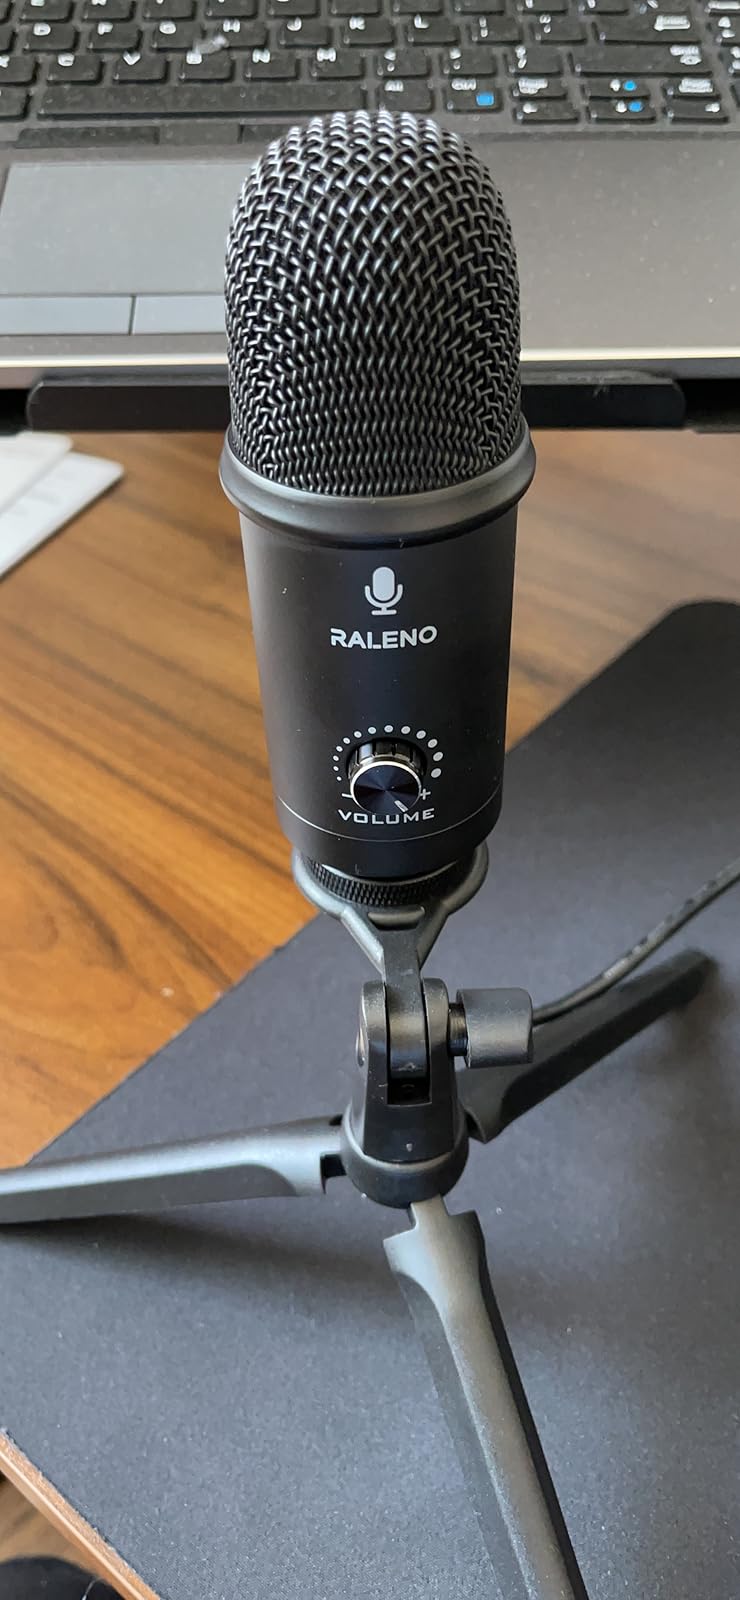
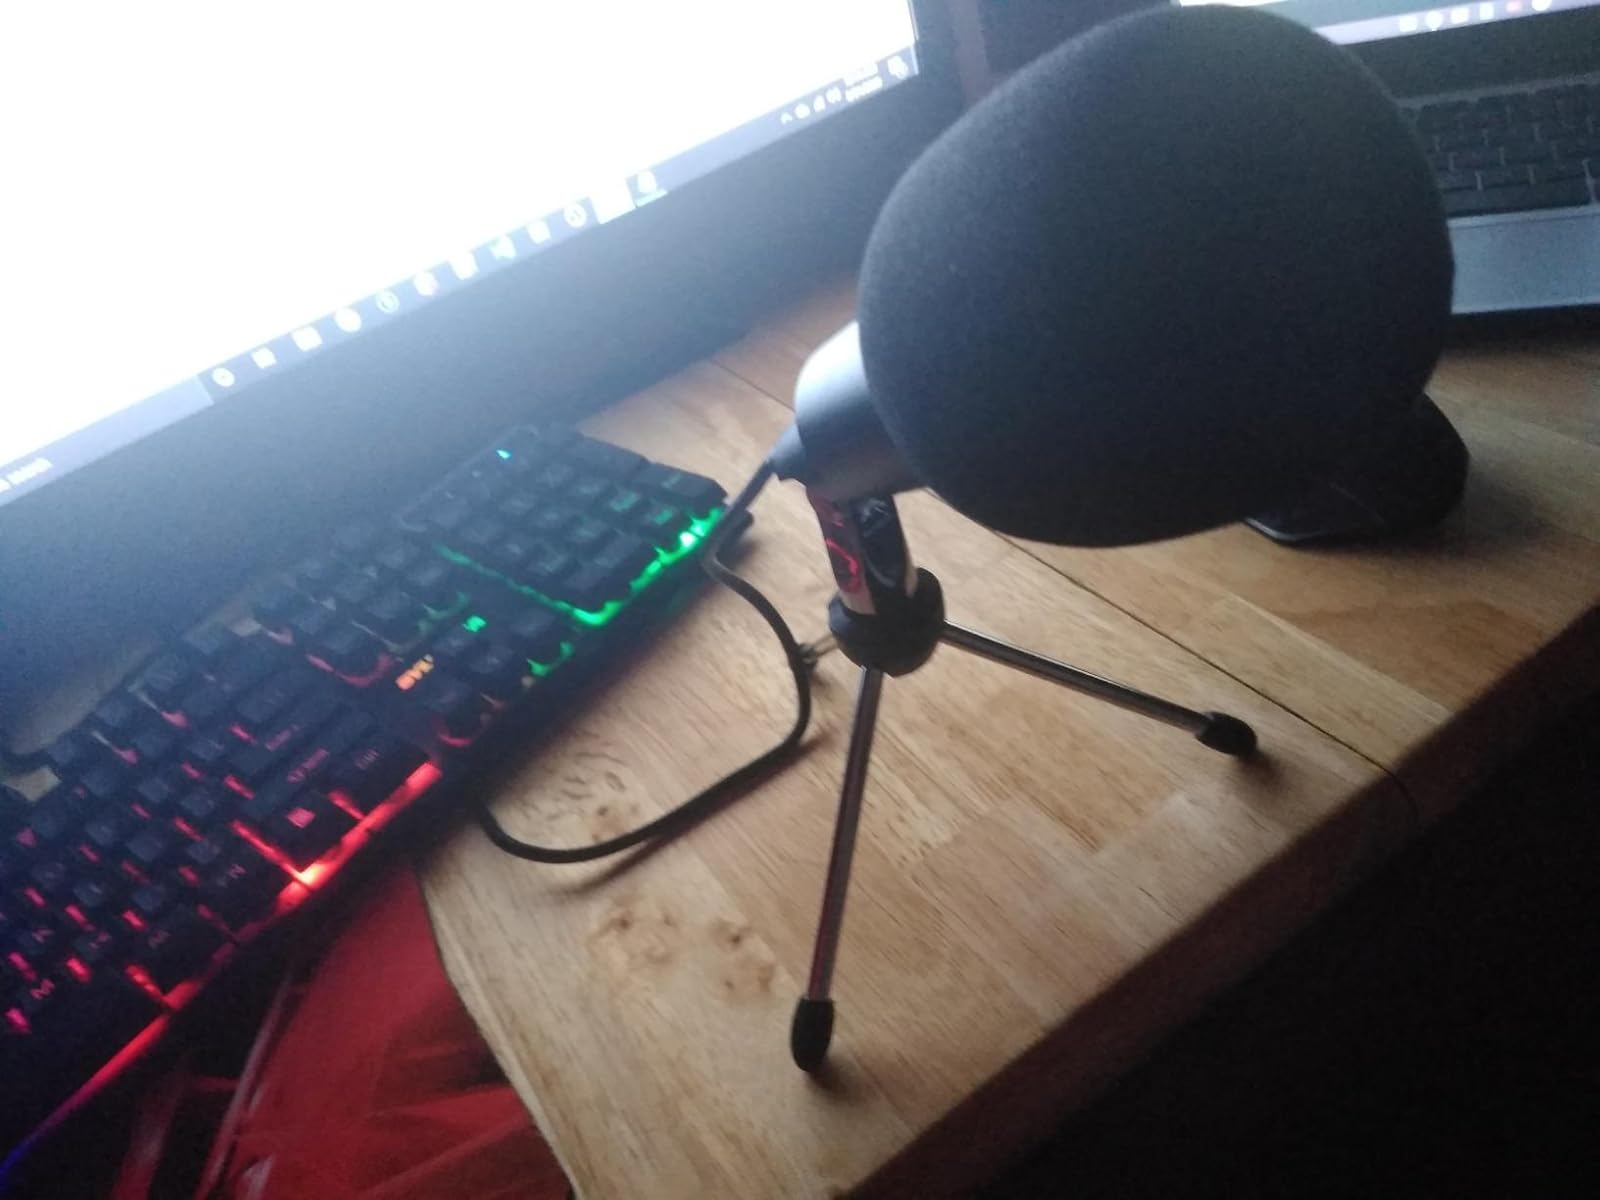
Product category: microphone
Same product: no